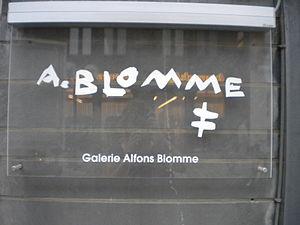
Alfons Blomme, né le 2 février 1889 à Roulers et mort le 10 juin 1979 dans la même ville, est un peintre et graveur belge.